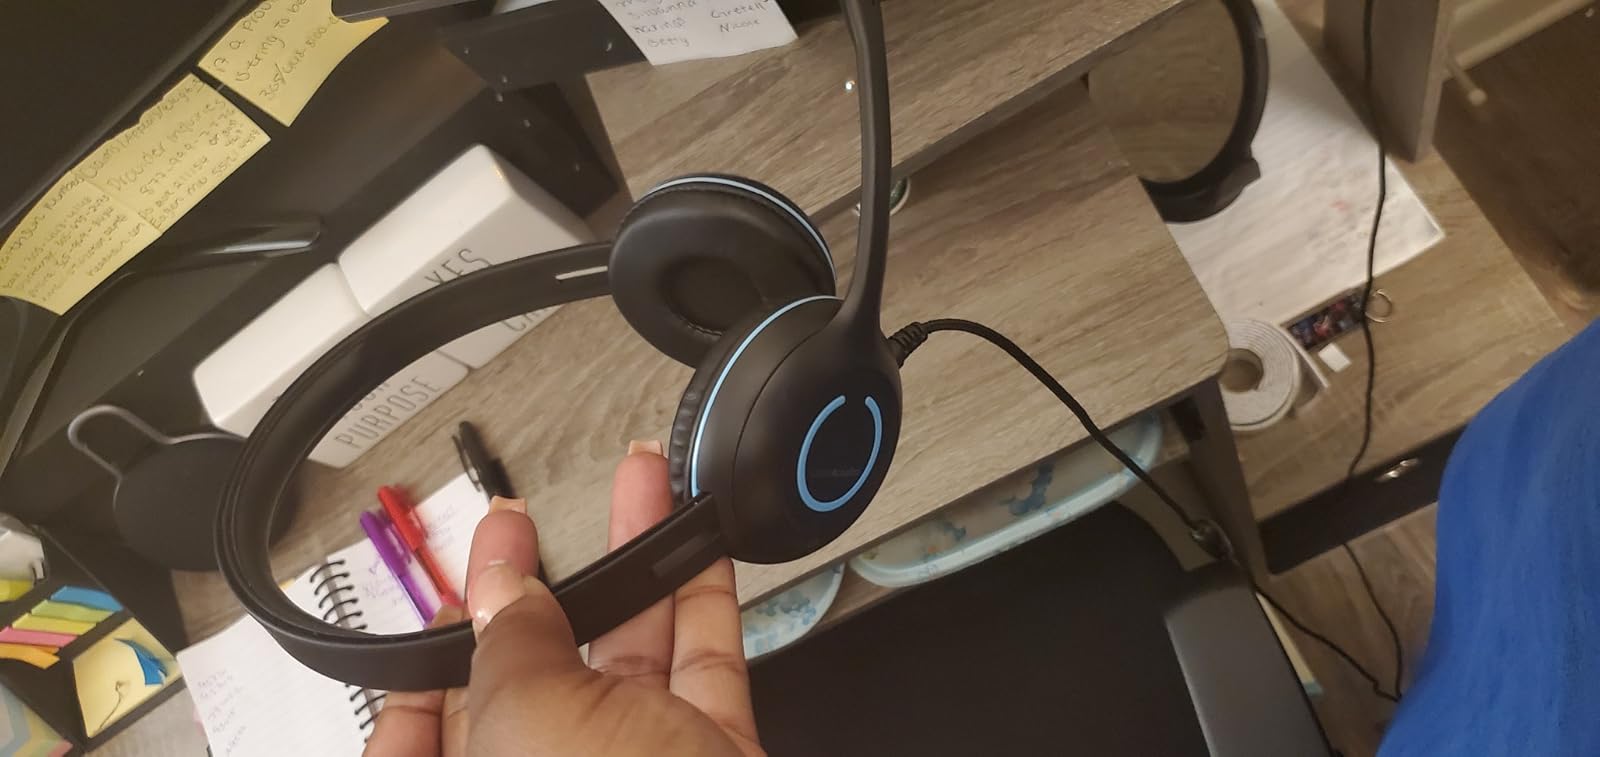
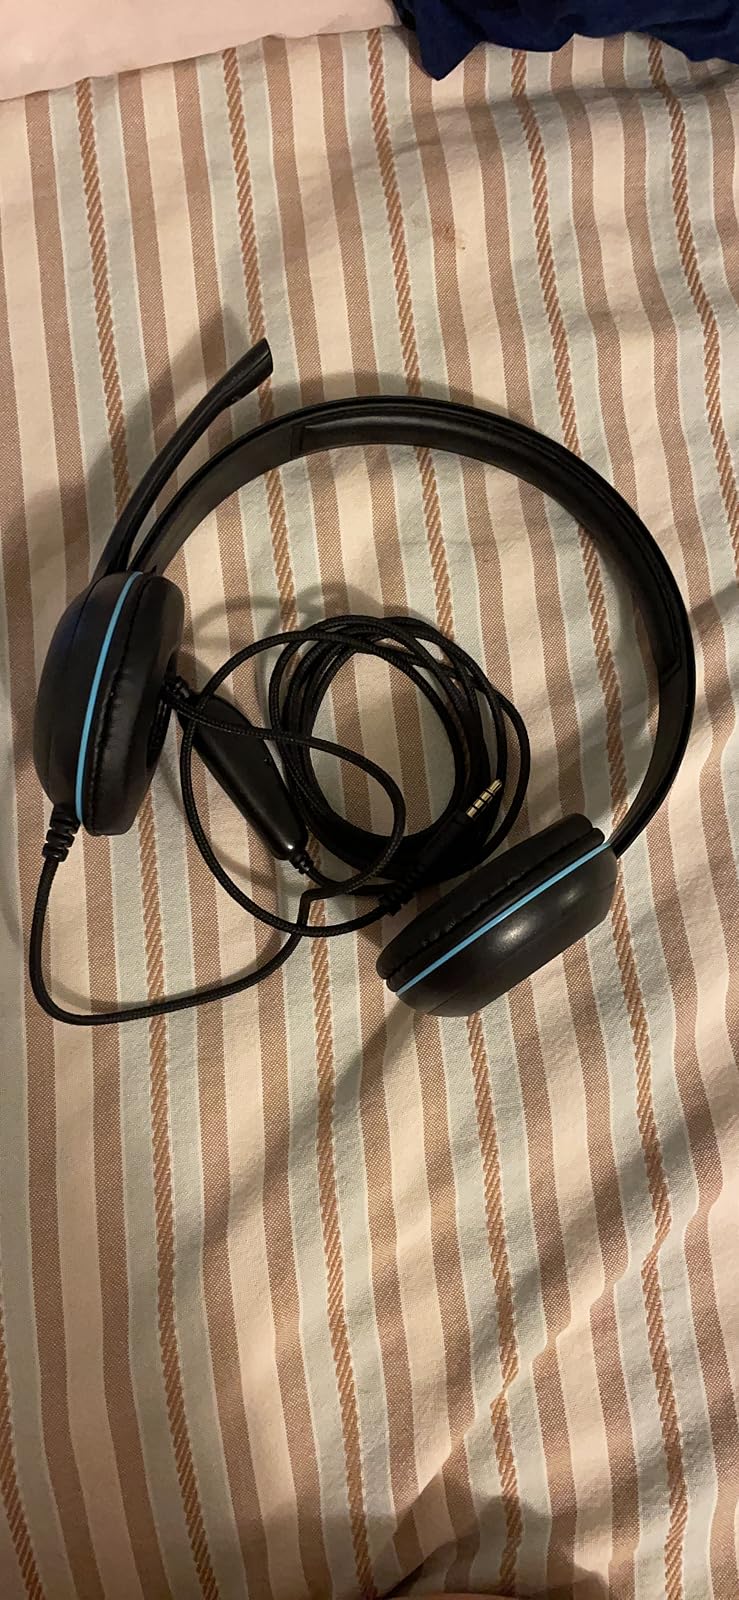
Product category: headphones
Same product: yes